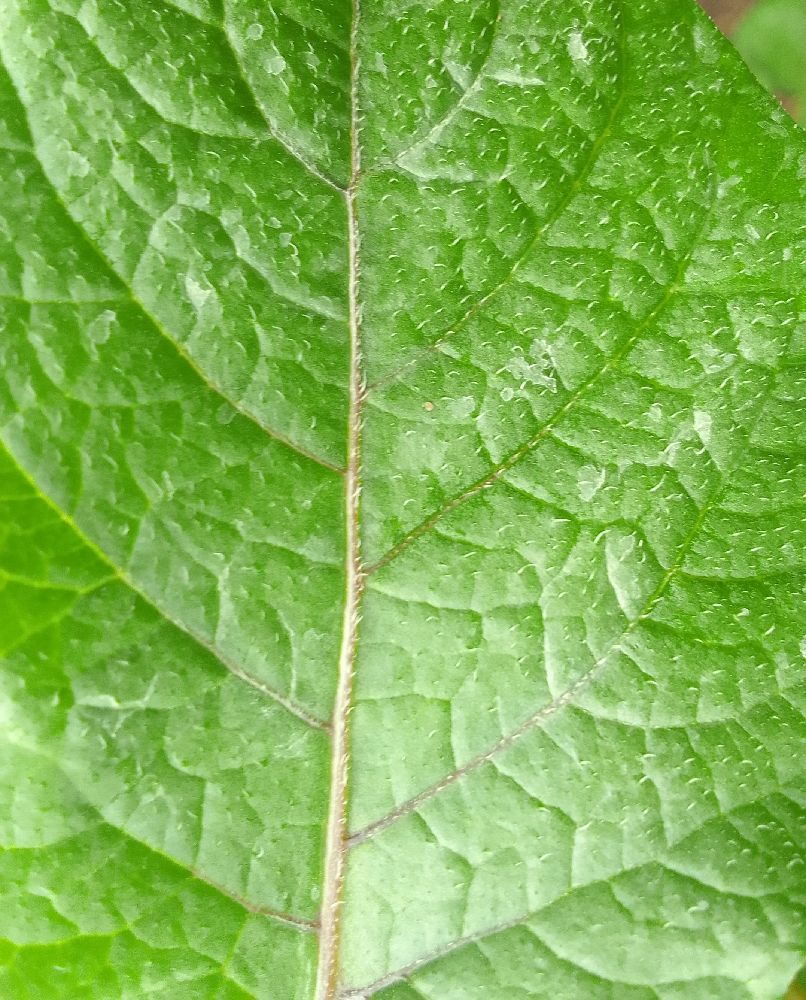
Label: Healthy